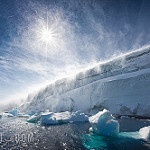
Scene: Outdoor